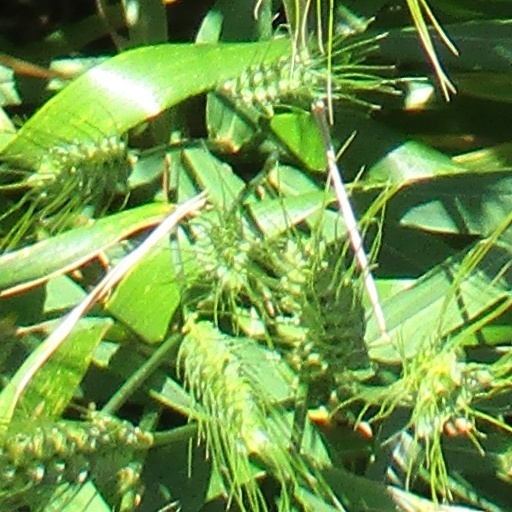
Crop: wheat